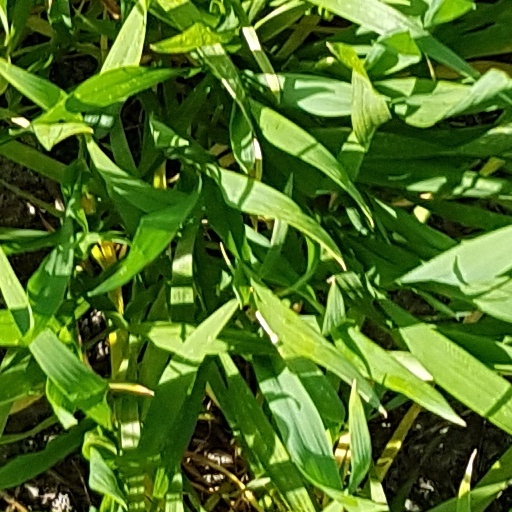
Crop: wheat